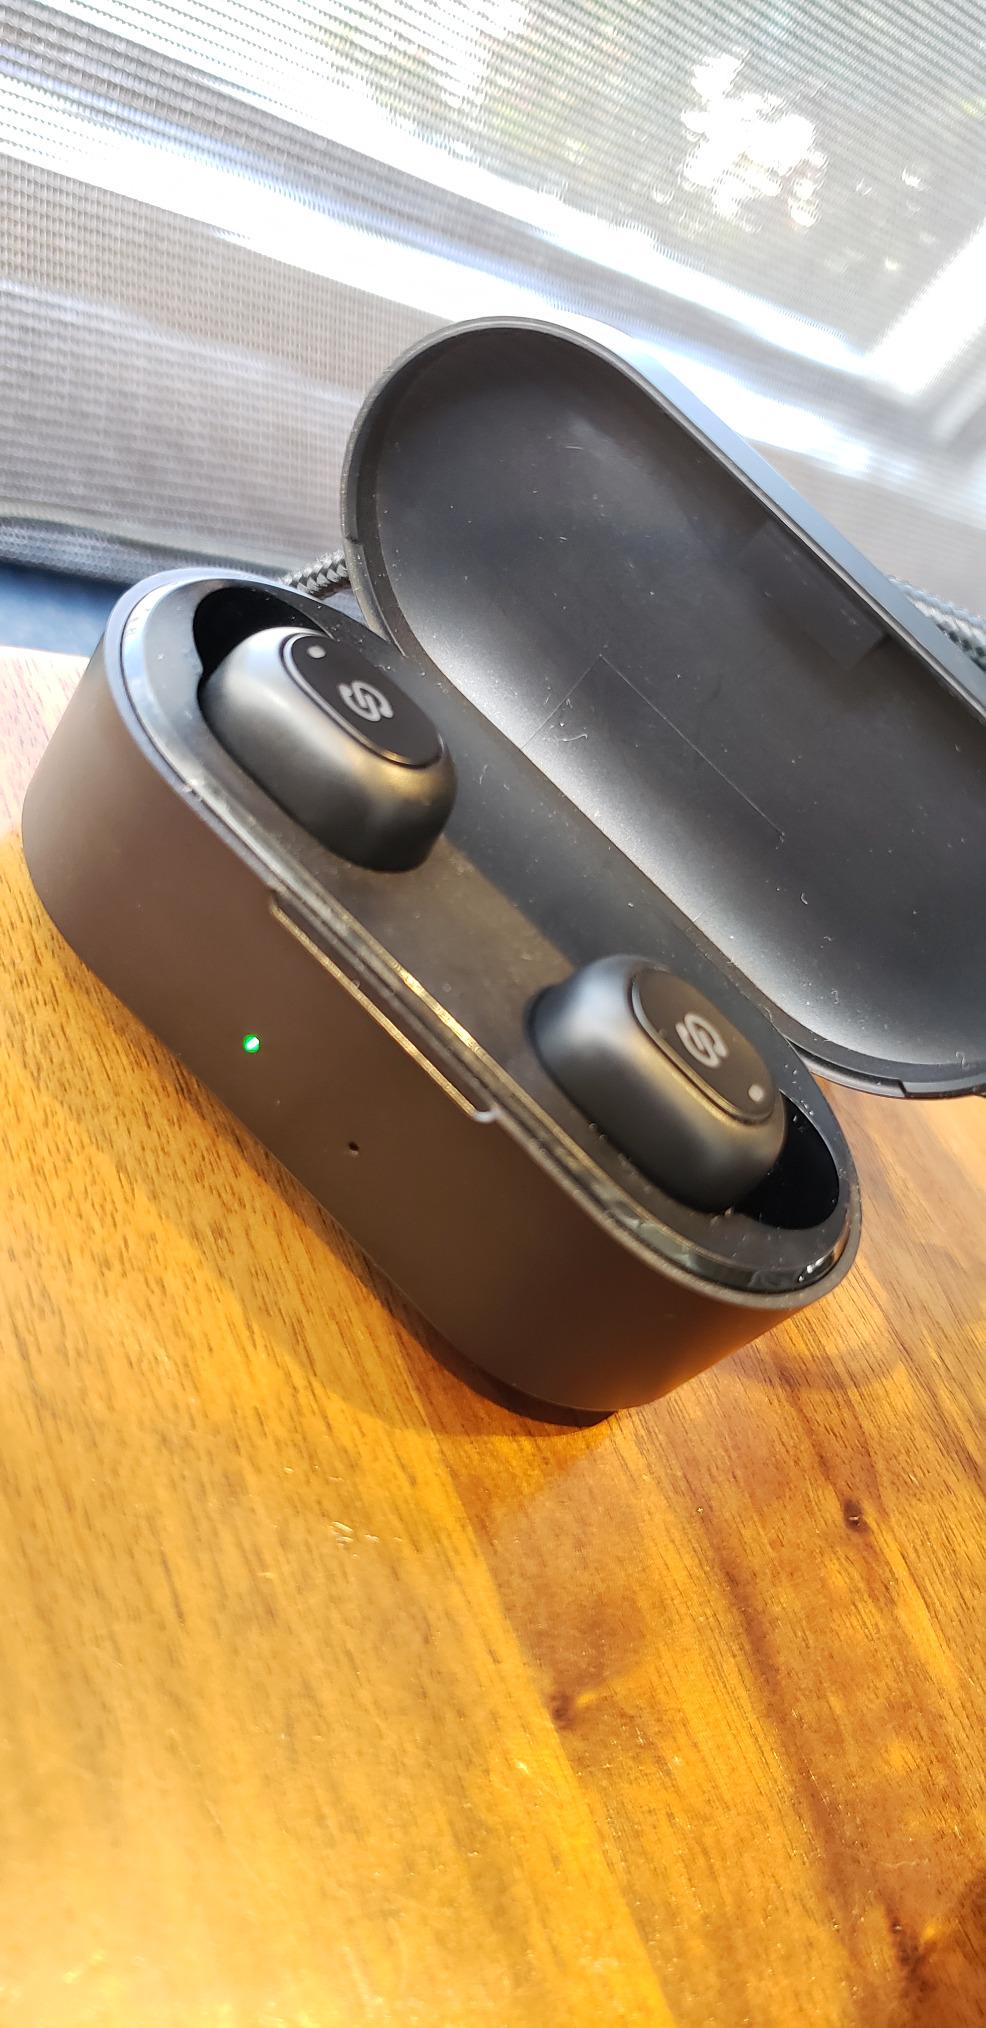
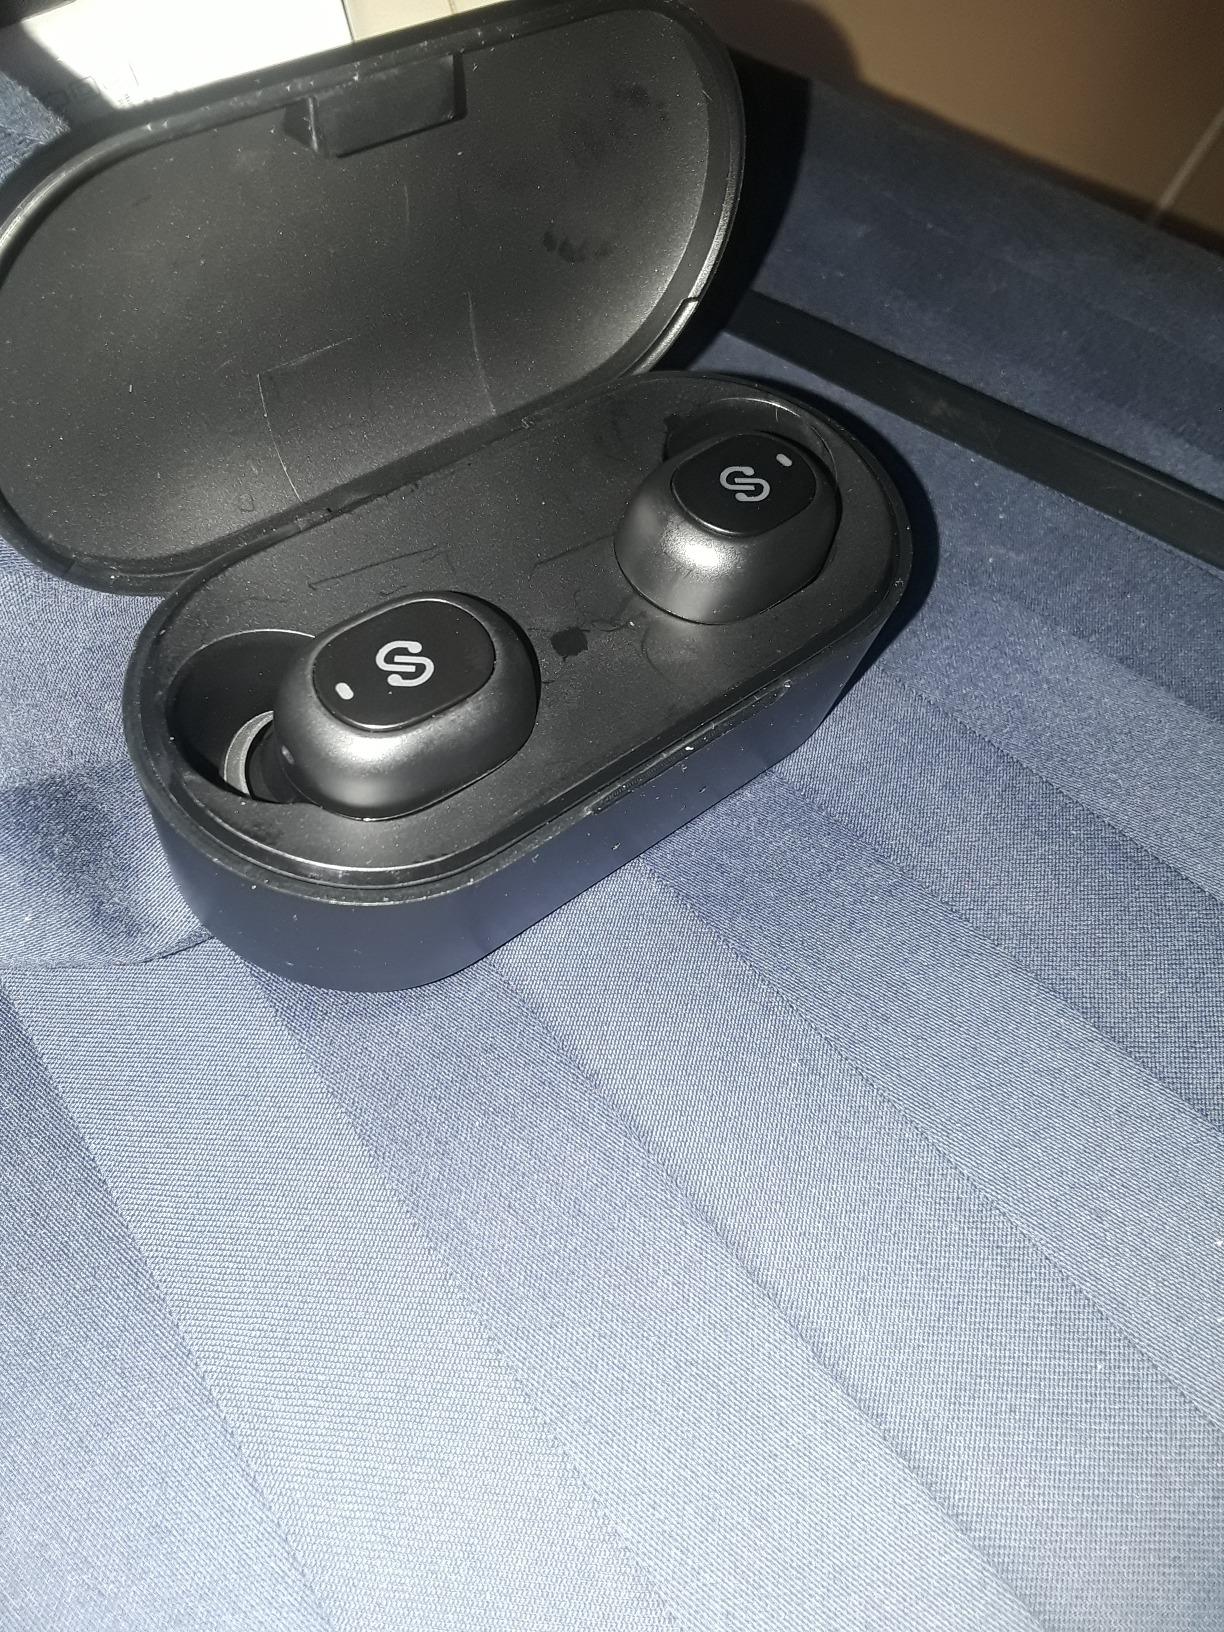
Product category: earbuds
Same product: yes